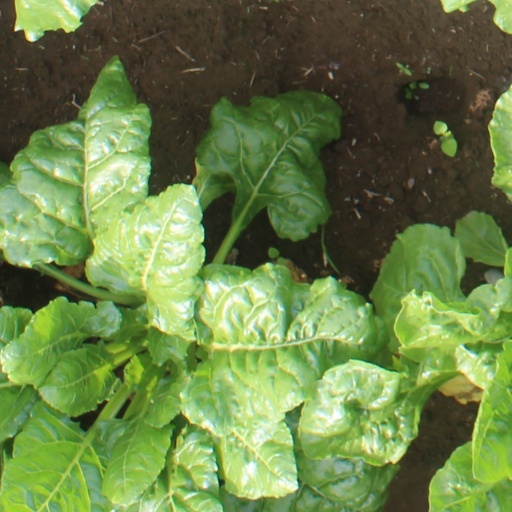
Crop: sugar beet